Theater of Serbia

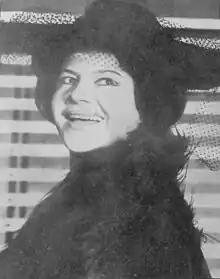
Mira Stupica, renown Yugoslavian actress

Modern Serbian theatre began to form in the 19th century, in parallel with the national awakening and the creation of the modern Serbian state.